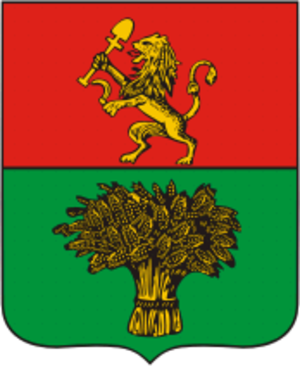
Kansk est une ville du kraï de Krasnoïarsk, en Russie. Sa population s'élevait à 92 575 habitants en 2013.
Ci-après la liste des villes de Russie dont la population était supérieure à 100 000 habitants au recensement de 2010. La capitale administrative des différents sujets fédéraux est indiquée en gras.